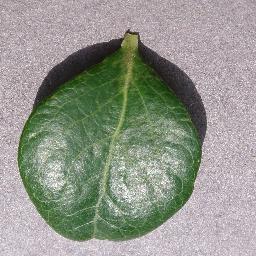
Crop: blueberry
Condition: healthy